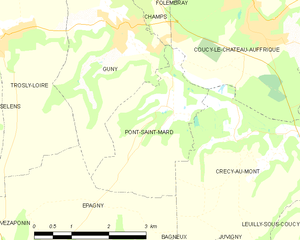
Carte des communes françaises: Pont-Saint-Mard